The Night Runner

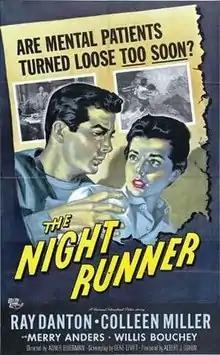
Theatrical release poster

The Night Runner is a 1957 American film noir drama film directed by Abner Biberman, produced by Albert J.Cohen, and starring Ray Danton and Colleen Miller. Its screenplay was written by Gene Levitt. The story focuses on a released mental patient who falls in love but cannot control his violent urges.